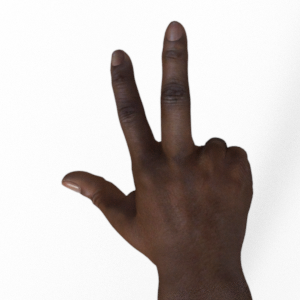
Label: scissors